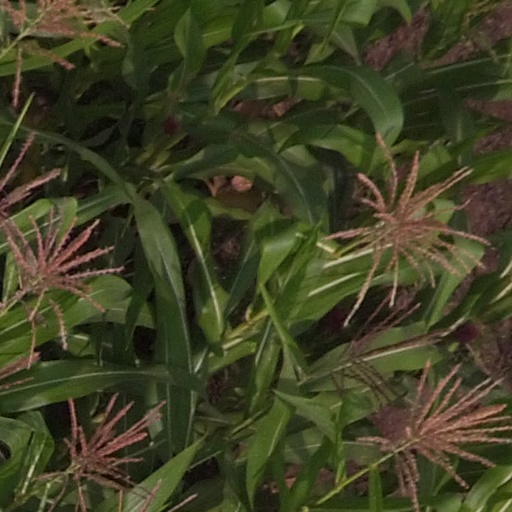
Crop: maize; corn